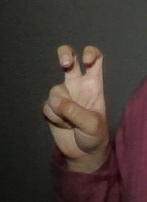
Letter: toot